Yunnan

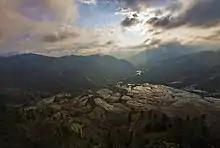
Rice-terraced mountains of Yuanyang county

All county towns are now accessible by paved, all-weather roads from Kunming, all townships have a road connection (the last to be connected was Yangla, in the far north, but Dulongjiang remains cut off for about six months every year), and about half of all villages have road access.